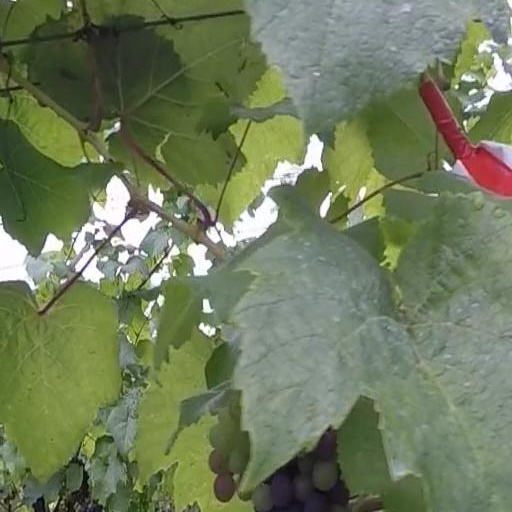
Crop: grape